Breast milk-mediated drug delivery

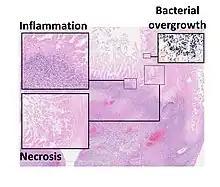
Depiction of Necrotizing Enterocolitis Histopathology

Addition of carefully selected compounds into breast milk have been shown to not only stimulate growth within an infant, but also help to prevent infections from forming, specifically in the gut. Babies born very prematurely are at high risk for these infections, particularly necrotizing enterocolitis. Necrotizing enterocolitis is an intestinal condition that develops in some premature babies, and is characterized by inflammation, bacterial infection, potential intestinal injury, and in extreme cases, death.